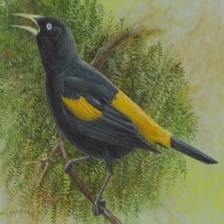
Species: YELLOW CACIQUE
Scientific name: CACICUS CELA